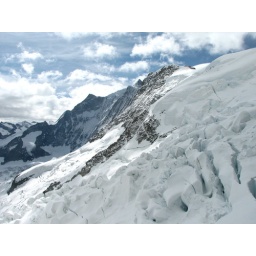
From inside the Eiger       Looking through man made window in the side of mountain